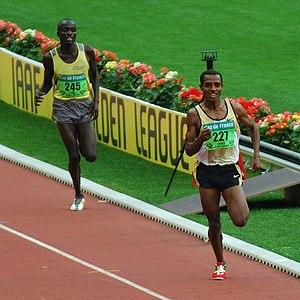
Kenenisa Bekele Beyecha est un athlète éthiopien, spécialiste des courses de fond.
Le Meeting de Paris est une rencontre internationale d'athlétisme qui se déroule chaque année au début du mois de juillet au Stade de France de Saint-Denis, en France. En 2016, l'événement est déplacé au samedi 27 août notamment pour laisser place à l'Euro de football qui se tient en France et où la finale est jouée dans ce même Stade de France, et aux Jeux olympiques d'été de Rio de Janeiro, au Brésil.